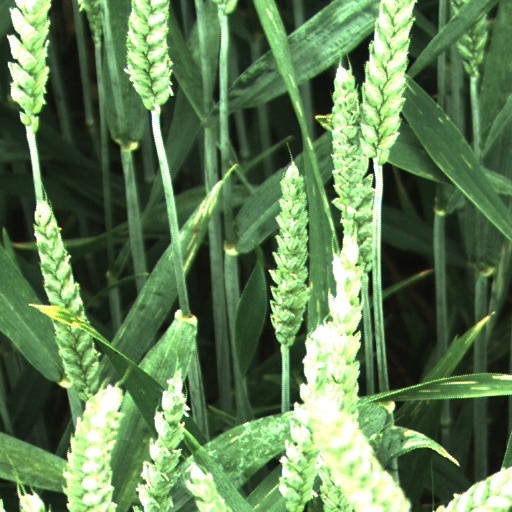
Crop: wheat